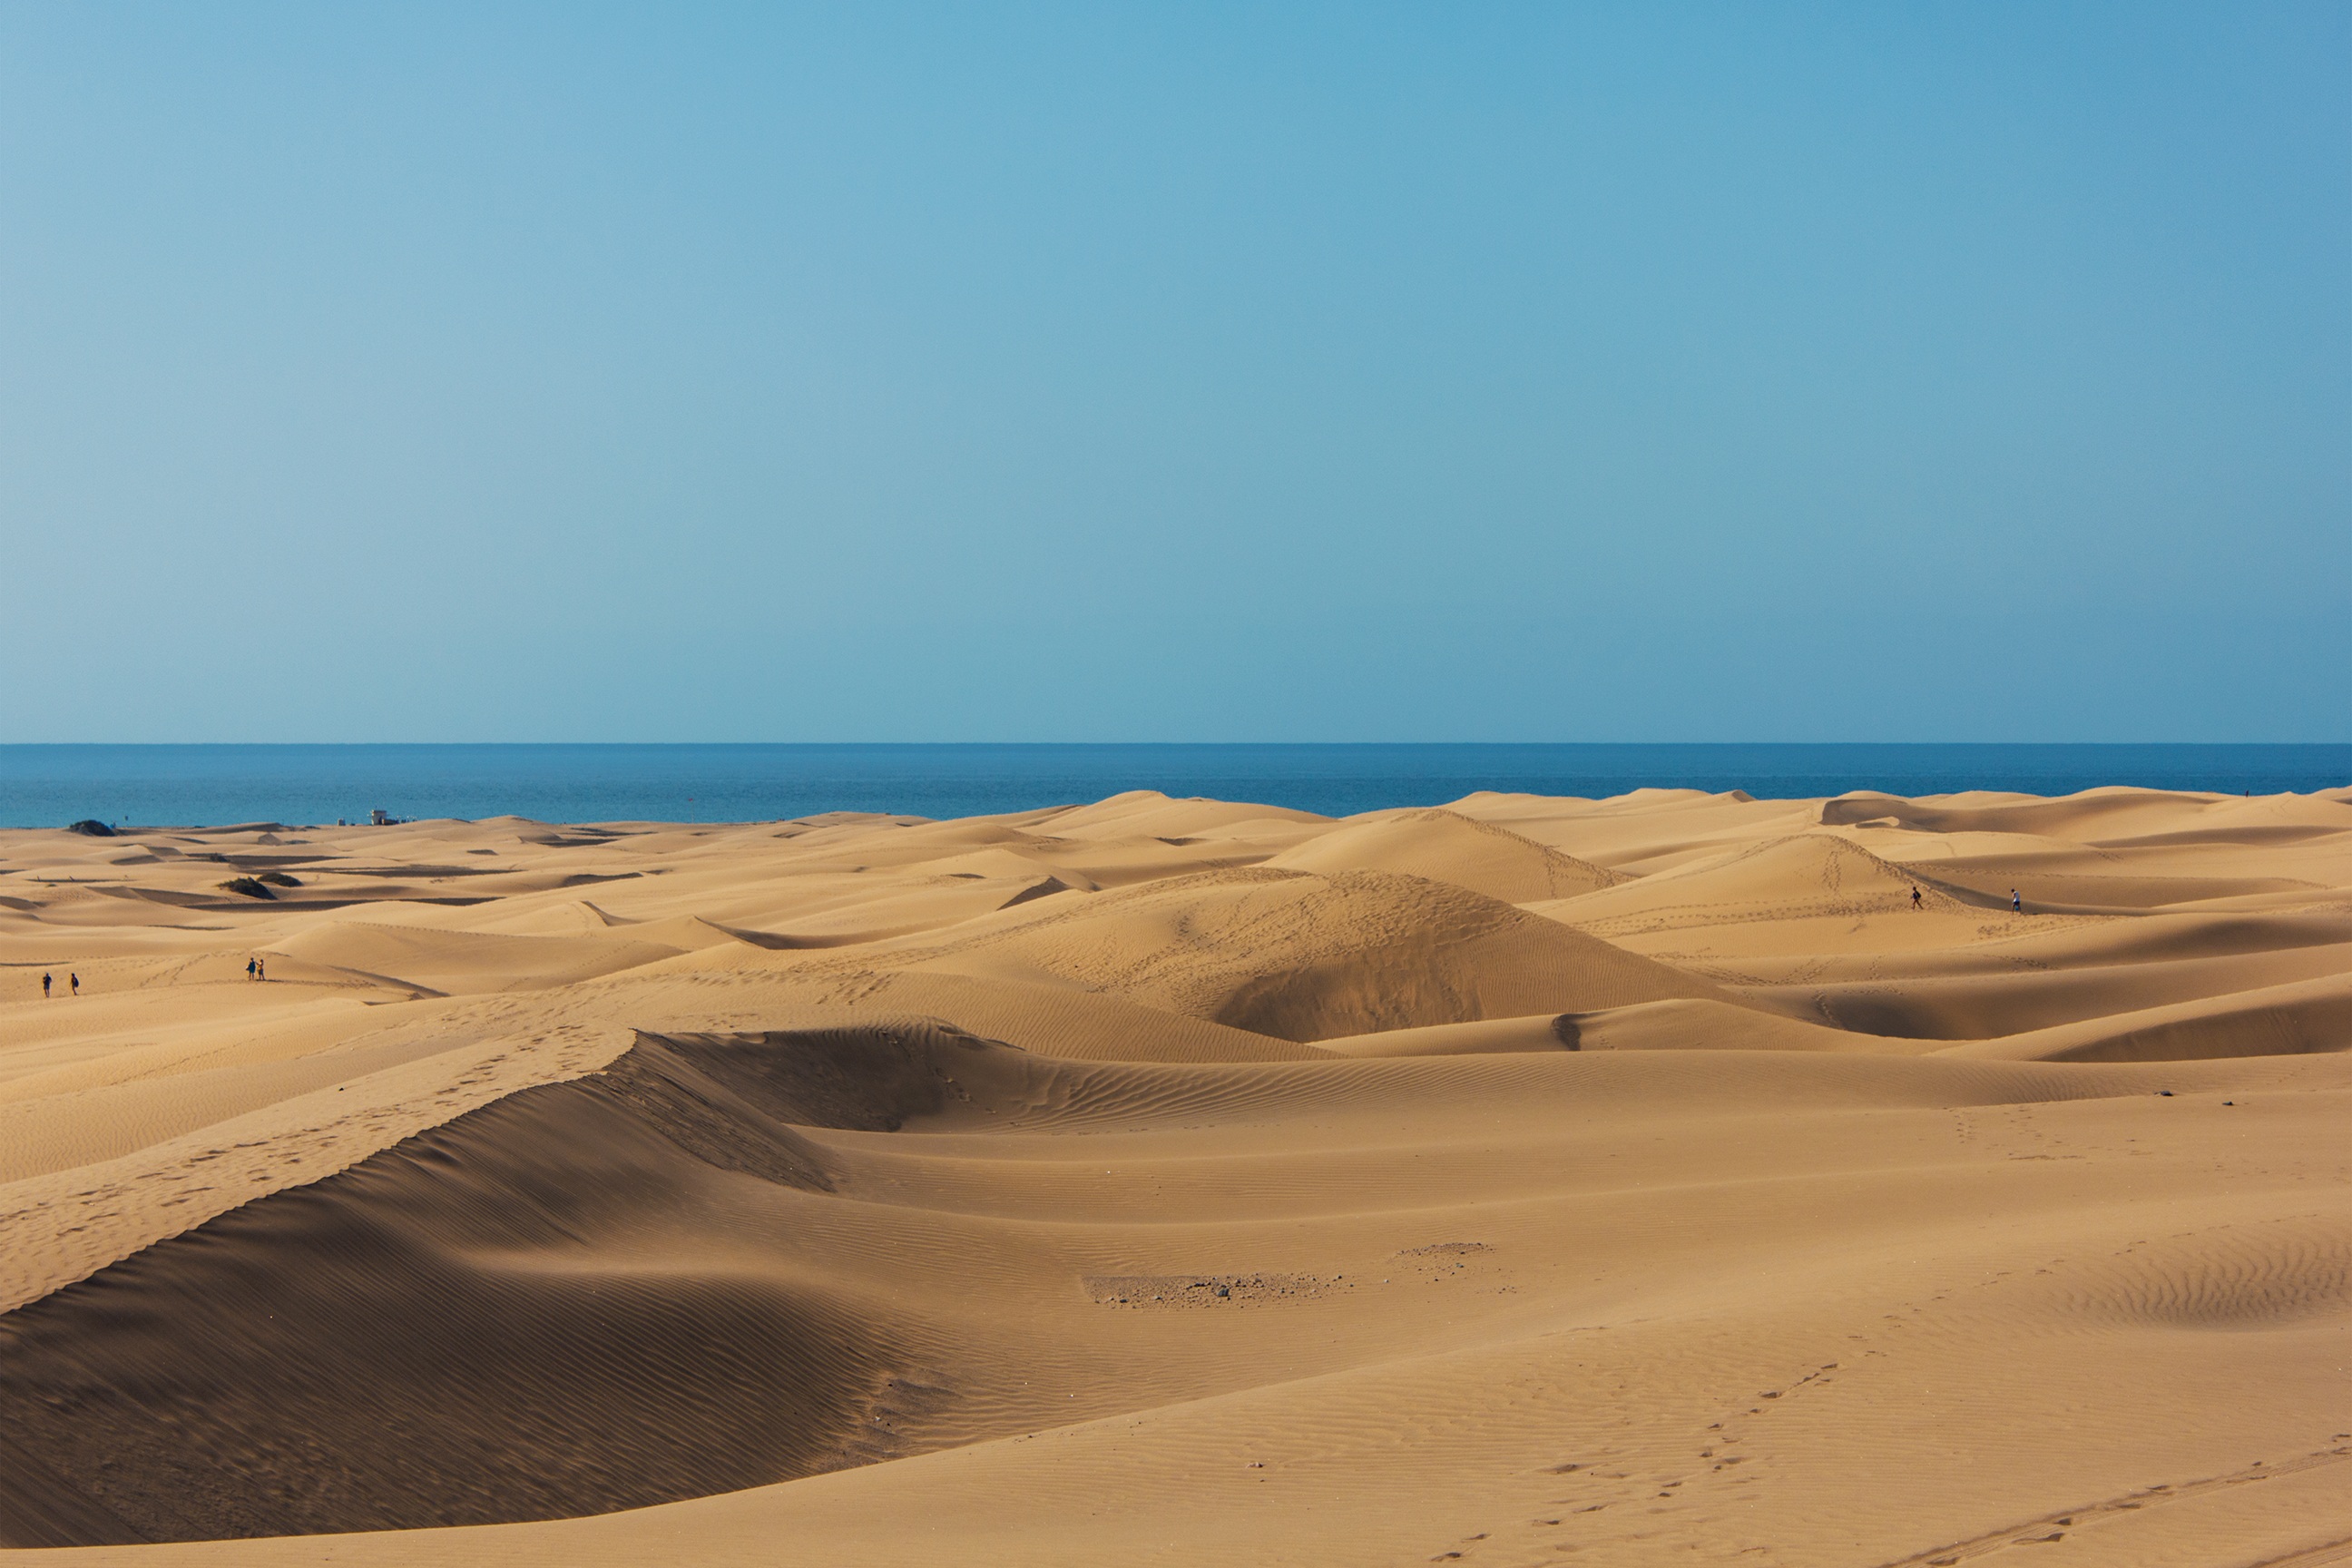
beach, landscape, sea, sand, ocean, desert, dune, summer, holiday, material, excursion, dunes, habitat, gran canaria, sahara, bathing, wadi, maspalomas, canary islands, landform, erg, sand dunes, natural environment, geographical feature, aeolian landform